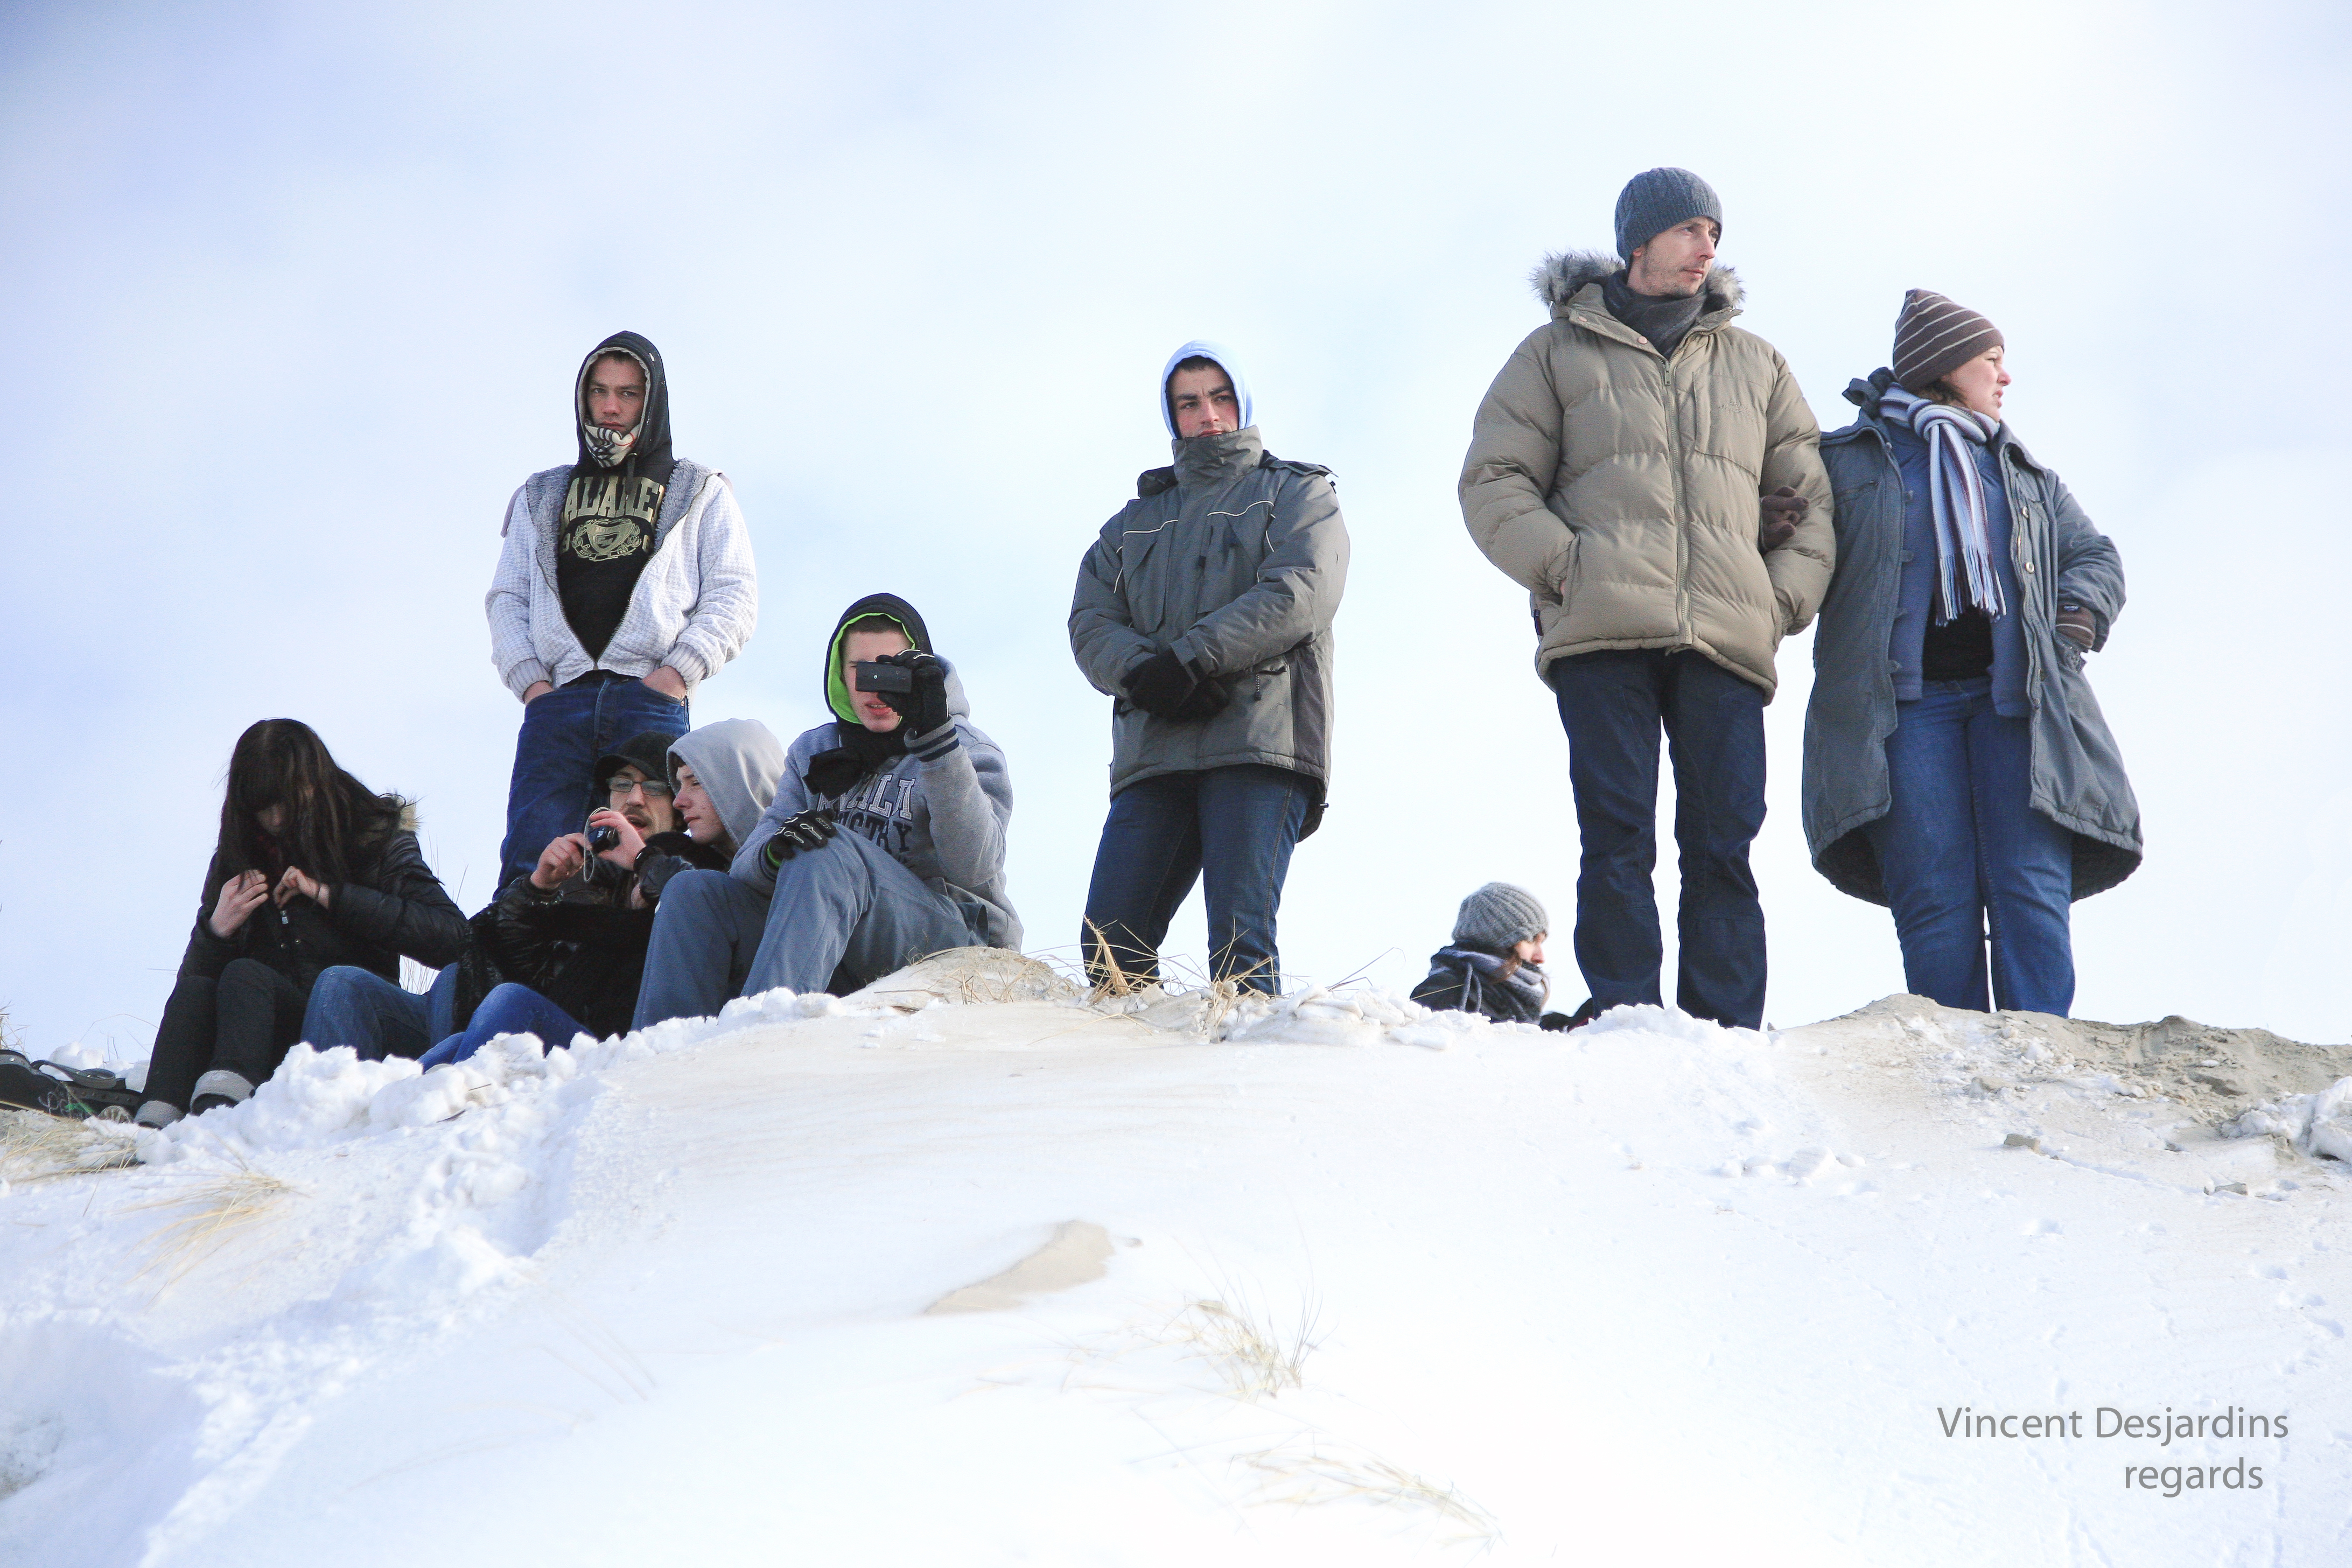
beach, snow, winter, dune, france, snowshoe, extreme sport, summit, mountaineering, strand, plage, 2012, footwear, playa, canon5d, enduro, ef24105mmf4lisusm, pasdecalais, cotedopale, stellaplage, enduropale, spectateur, geological phenomenon